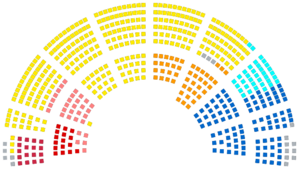
Depuis le 1er juillet 2017
La XVᵉ législature de la Vᵉ République est un cycle parlementaire qui s'ouvre le 21 juin 2017, à la suite des élections législatives de 2017. Le parti du président Emmanuel Macron, La République en marche, détient la majorité à l'Assemblée nationale, avec les groupes La République en marche, Mouvement démocrate et apparentés et Agir ensemble.